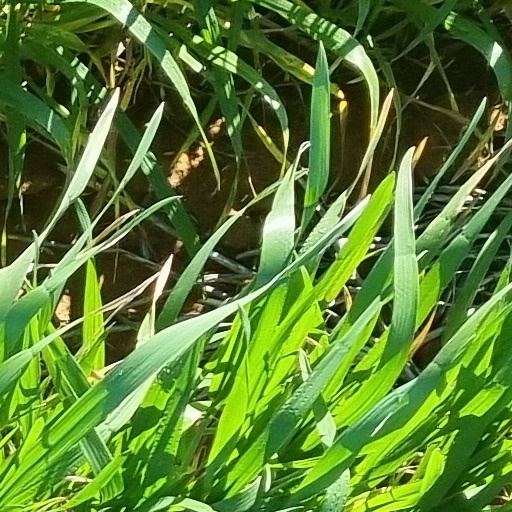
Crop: wheat